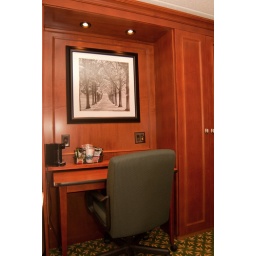
Individual Desk Space and comfortable office chair in Every Room.